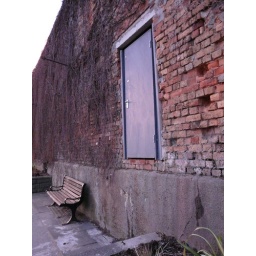
A door in a wall